John Mitchell (American football)

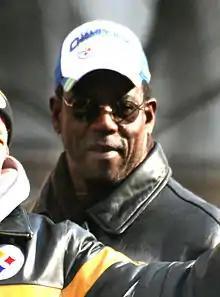
Mitchell in Pittsburgh's Super Bowl XLIII parade

John Mitchell Jr. (born October 14, 1951) is an American former football coach and collegiate player. Over the course of his career, Mitchell has broken several racial barriers, one of which was being the first black player for the Alabama Crimson Tide. He served on the staff of the Pittsburgh Steelers from until his retirement following the season.